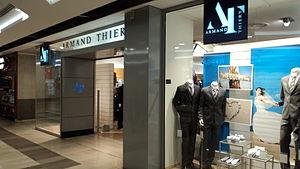
Armand Thiery est une enseigne de magasins de prêt-à-porter, fondée en 1841 à Saint-Ghislain en Belgique, ainsi qu'une marque commerciale sous laquelle sont vendus ses produits.